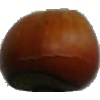
Label: nut_forest